Andrew Low House

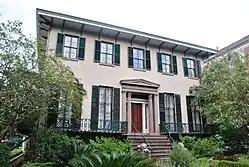
The building in 2013

The Andrew Low House is a home in Savannah, Georgia, United States. Located at 329 Abercorn Street, in Lafayette Square, it was built by John S. Norris in 1849 and is part of the Savannah Historic District and of the Juliette Gordon Low Historic District. It is the oldest building on Lafayette Square.